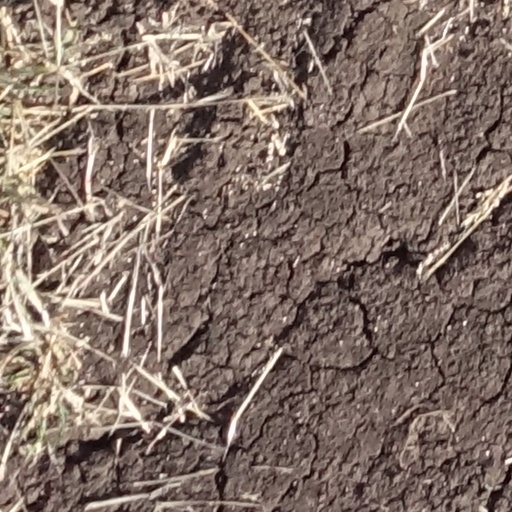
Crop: sorghum